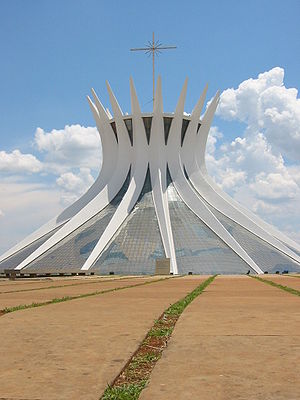
Oscar Niemeyer / Galleri som viser arkitekturen
Oscar Soares Filho Niemeyer var en brasiliansk arkitekt af tysk oprindelse, som anses som en af de vigtigste pionerer i moderne arkitektur. Han stod blandt andet bag arkitekturen i Brasiliens nye hovedstad Brasília.